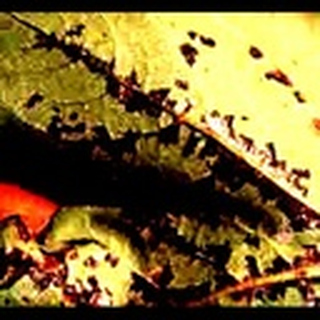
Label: cotton_bacterial_blight